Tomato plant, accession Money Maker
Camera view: vertical (180 deg); turntable rotation: 150 degrees
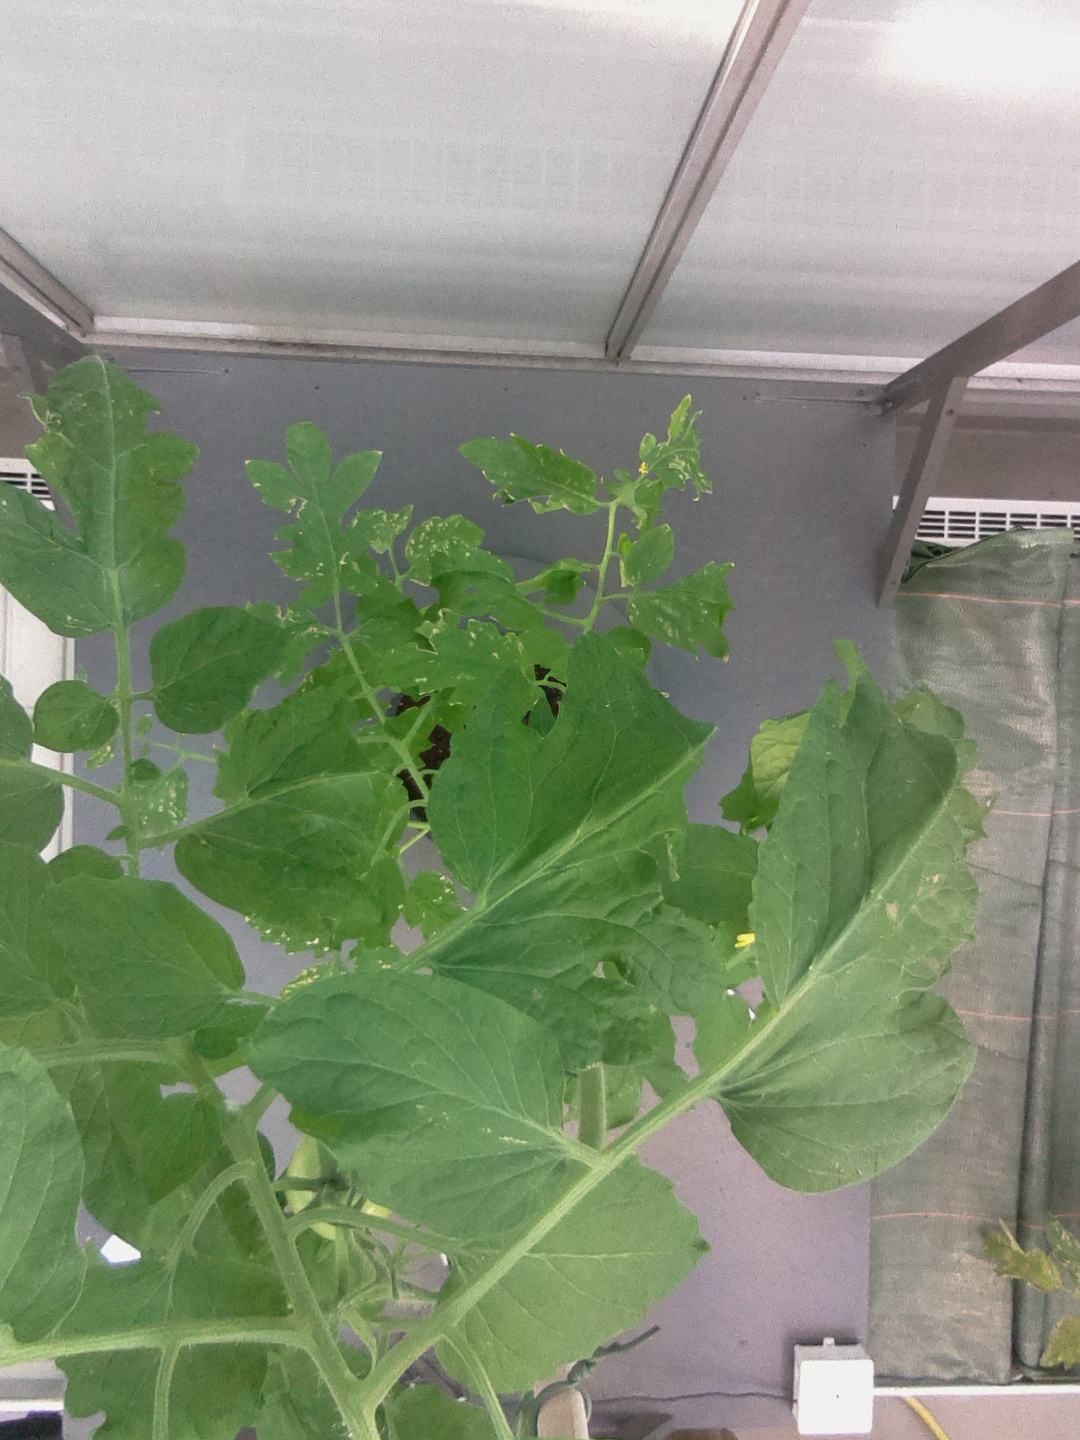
BBCH growth stage 72: 20%-30% of final fruit size